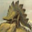
Label: dinosaur